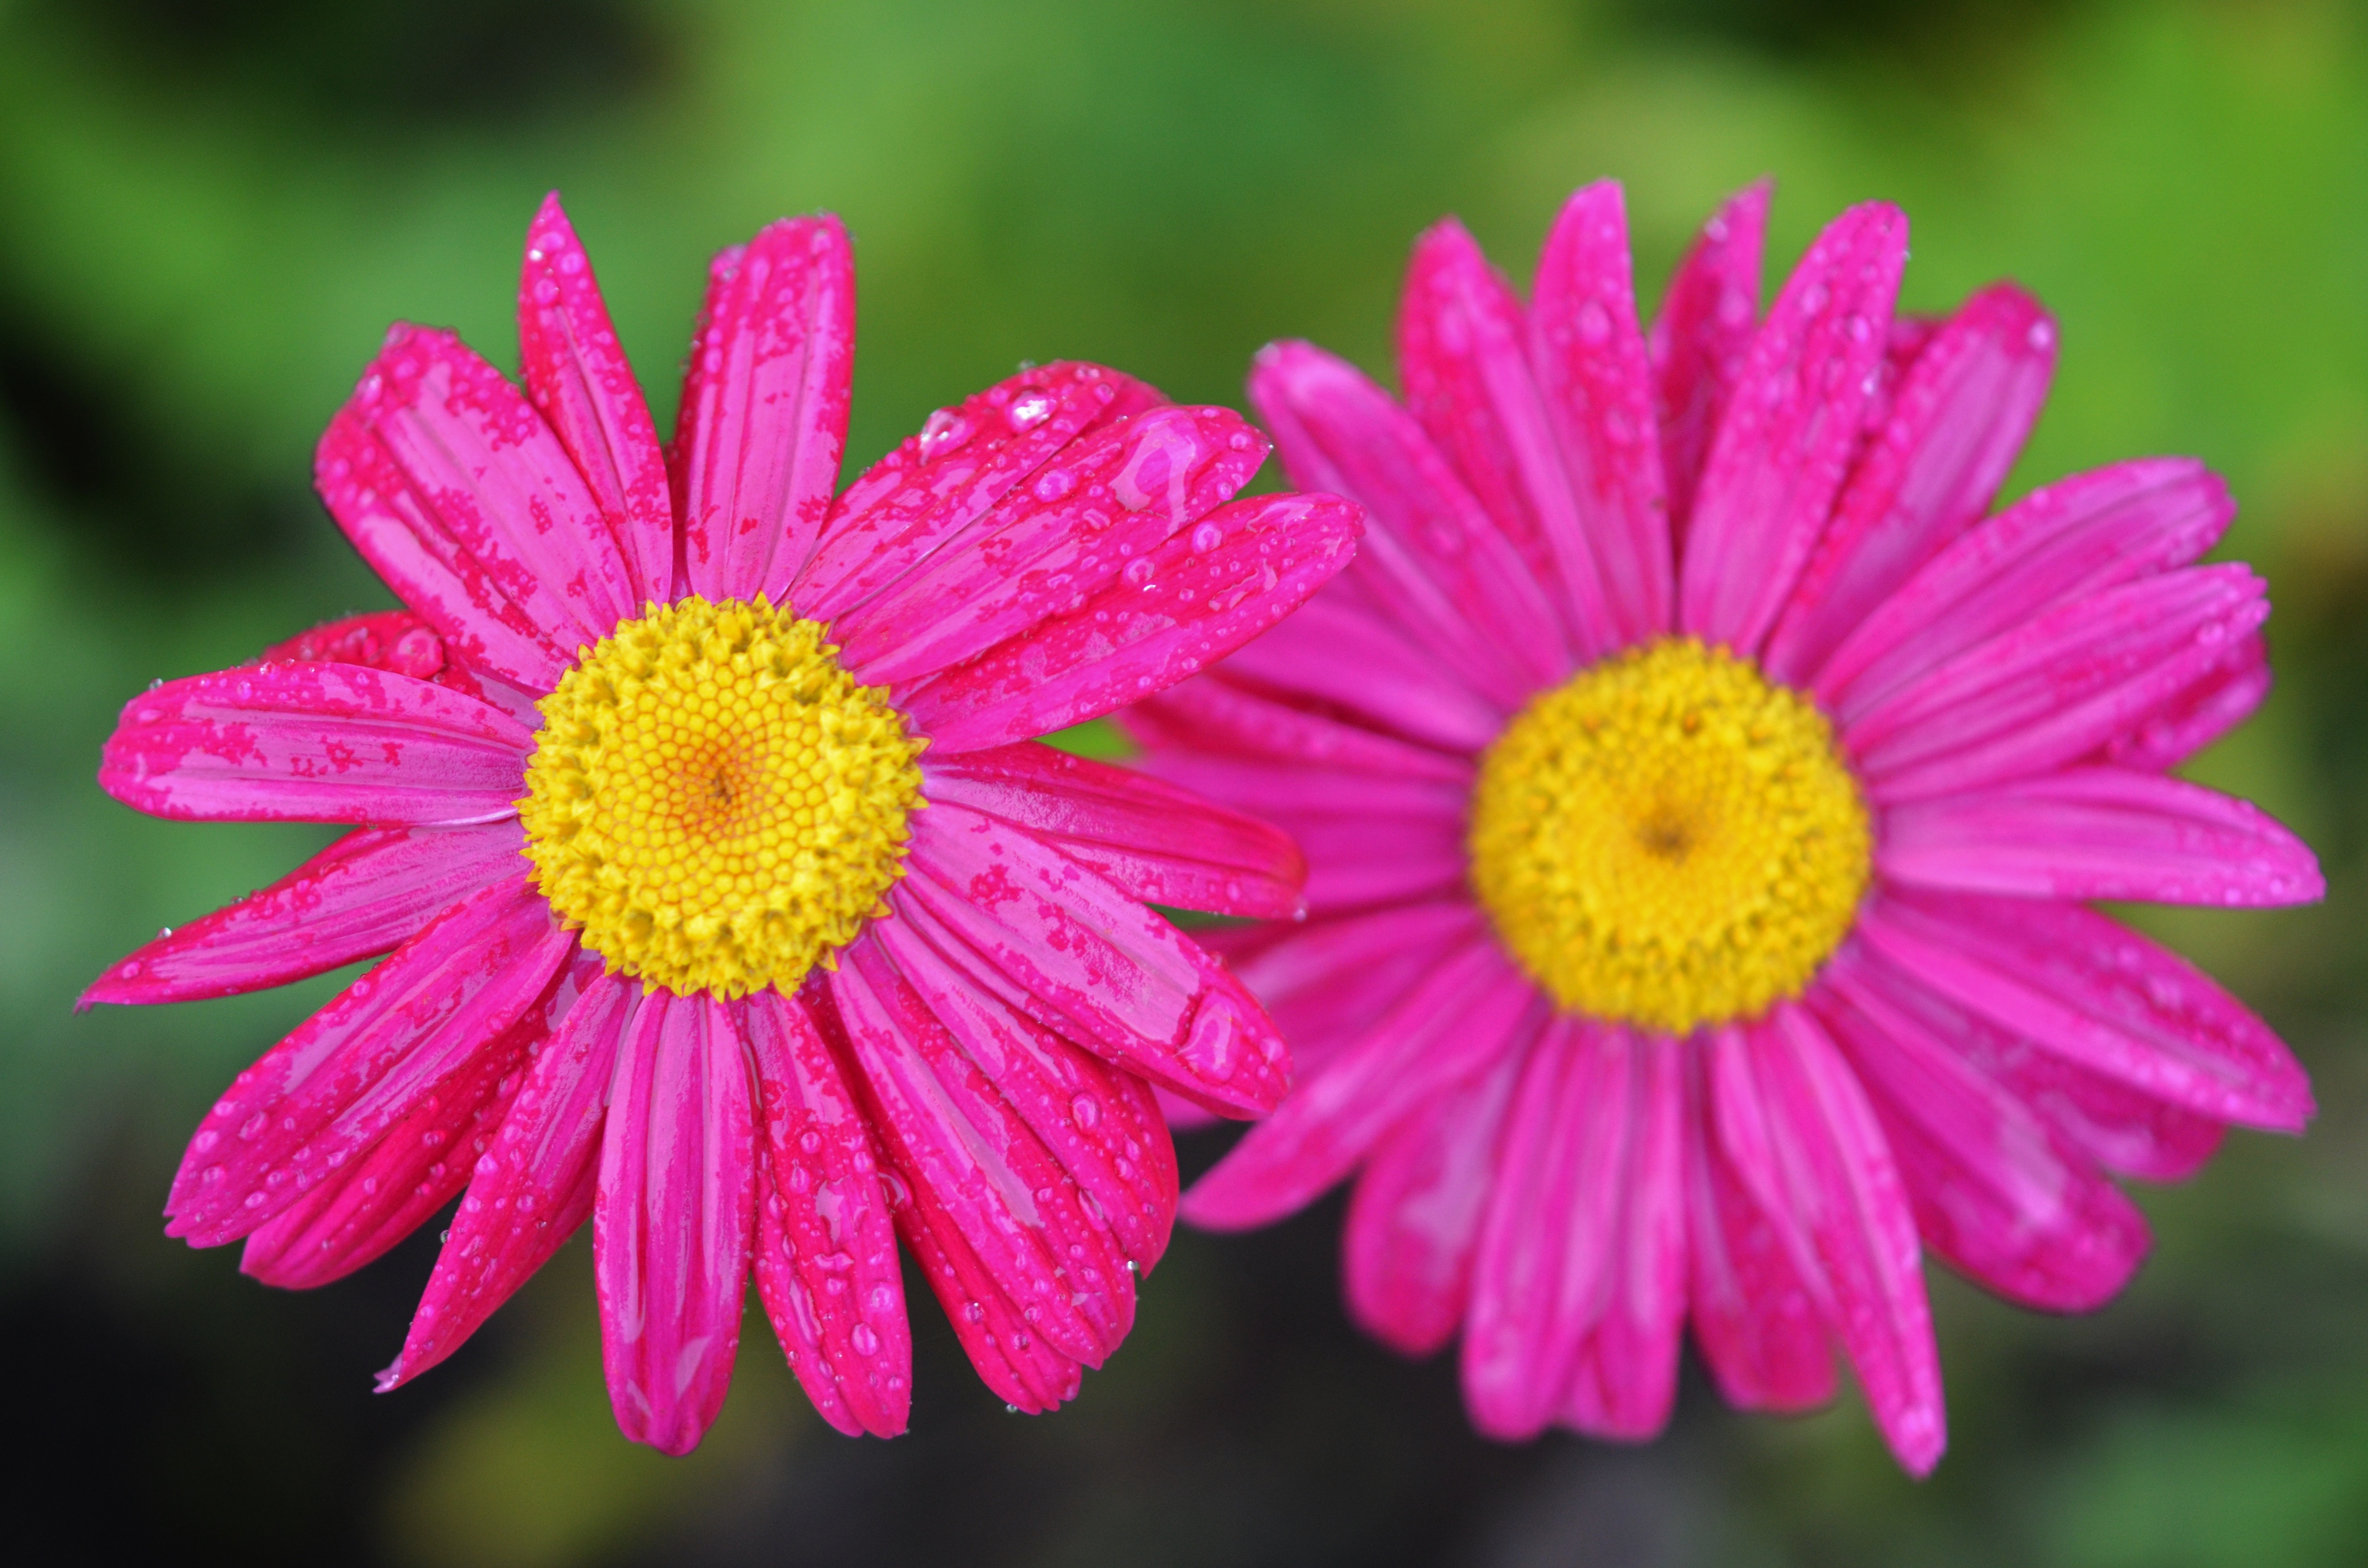
blossom, plant, photography, flower, petal, bloom, summer, floral, daisy, green, natural, blooming, garden, pink, flora, close up, natur, gerbera, macro photography, flowering plant, daisy family, annual plant, plant stem, land plant, marguerite daisy, chrysanths